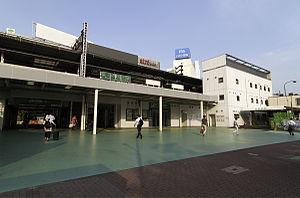
La gare de Gotanda est une gare ferroviaire de la ville de Tokyo au Japon. Elle est située dans le quartier Gotanda de l'arrondissement de Shinagawa. La gare est desservie par les lignes des compagnies JR East, Tōkyū et Toei.